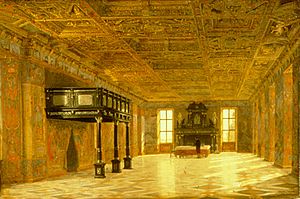
Frederiksborg Slot / Historie / Interiør
Riddersalen umiddelbart før branden. Maleri 1859 af Heinrich Hansen.
Frederiksborg Slot er et dansk slot i Hillerød. Slottets første del blev bygget i 1560 af Kong Frederik 2., der ved mageskifte havde overtaget herregården Hillerødsholm. Hans søn, Christian 4., rev dog det meste af faderens slot ned og byggede et nyt slot 1600-1625. Det er opført i hollandsk renæssancestil.